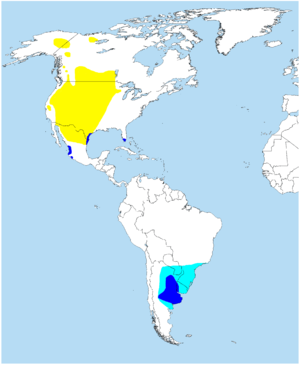
Cette liste des oiseaux au Canada provient de Bird Checklists of the World en date du mois de juillet 2018.
Cette liste des espèces d'oiseaux au Québec recense les taxons de ce groupe observés dans cette province du Canada. Elle provient de l'American Ornithologist Union en date du mois de janvier 2019. Elle comprend 470 espèces dont :